Leopard 1

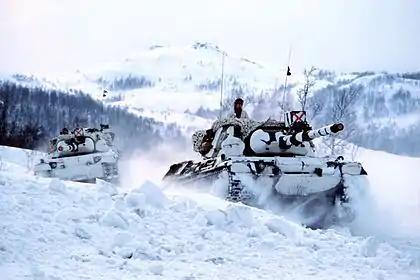
A Norwegian Army Leopard 1A1

The tank is powered by an MTU MB 838 Ca-M500 supercharged diesel engine that develops approx. at 2,200 rpms. This is a liquid-cooled, 37.4 litre, ten-cylinder, four-stroke engine in the V-90 configuration with multi-fuel capability but which was typically run on diesel fuel (NATO designation F-54) consuming approx. 190 litres per 100 km. The engine, along with its cooling system is coupled into a "powerpack" with a 4HP-250 transmission system, built by ZF which has a hydraulic torque converter, locking clutch, planetary gearbox and pivot turn mechanism (for each of the gears). The entire powerpack with transmission can be replaced in the field in approx. 20 minutes as it is mated to the hull by means of quick disconnect couplings.